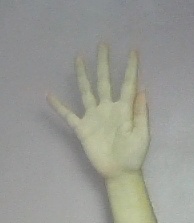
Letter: sheen